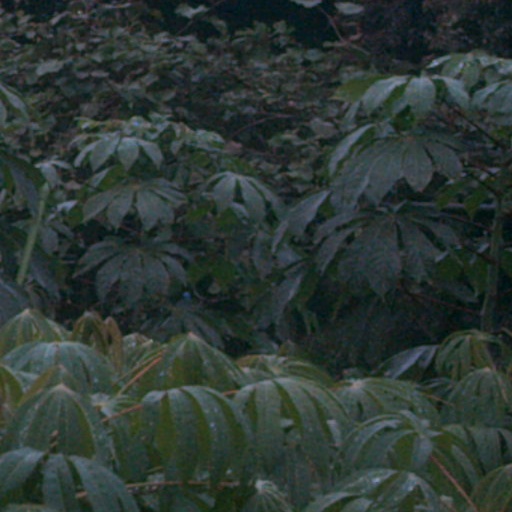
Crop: cassava